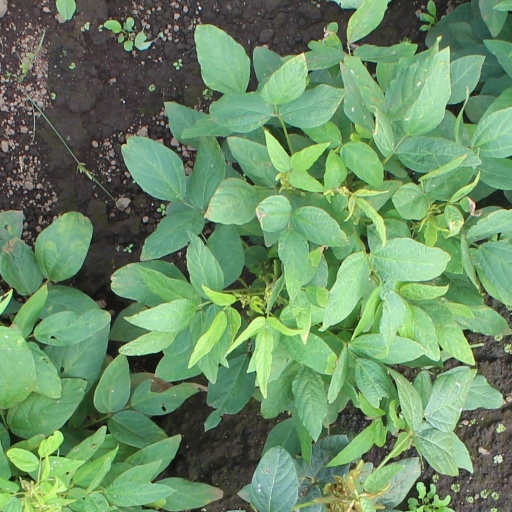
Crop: soybean